Hugo's House of Horrors

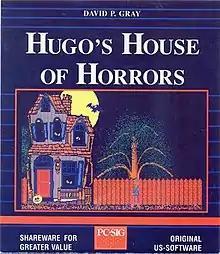

Hugo's House of Horrors is a parser-based adventure game for MS-DOS designed by independent software developer David P. Gray. It was published as shareware in 1995. A version for Windows was released in 1990 as Hugo's Horrific Adventure.